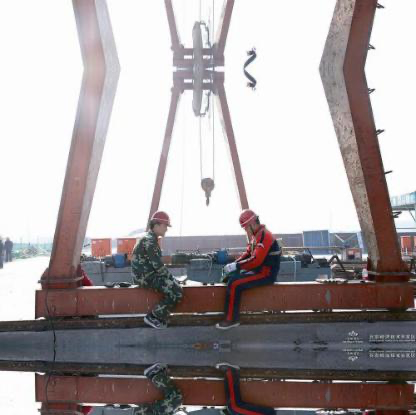
Objects in the image:
label: helmet
label: helmet